Fergus Morton, Baron Morton of Henryton

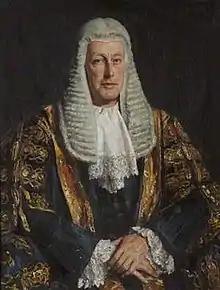
Portrait by Harry Maude Jonas

Fergus Dunlop Morton, Baron Morton of Henryton, MC, PC (17 October 1887 – 18 July 1973) was a British barrister and judge who was a Lord of Appeal in Ordinary from 1947 to 1959. The son of a Scottish stockbroker, Morton was educated in Scotland and England, before being called to the English bar. After serving with the British Army in the First World War, during which he won the Military Cross, he developed a successful Chancery practice. He was appointed to the High Court in 1938, promoted to the Court of Appeal in 1944, and to the House of Lords in 1947, retiring from judicial service in 1959.